Mitsubishi F-X

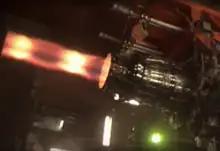
XF9-1 on a test run

Early in development the F-X was to be powered by two XF9 engines. In 2018, the officially publicized thrust level of the prototype engine was "11 tons (107 kN / 24,000 lbf) or more" in military thrust and "15 tons (147 kN / 33,000 lbf) or more" with afterburner. The XF9 is designed to be adaptable to a wide range of thrust level, higher or lower, depending on requirement; and the future fighter engine program is conducted with a target maximum thrust of 20 tons (196 kN / 44,000 lbf) in mind, which was unveiled at the ATLA Technology Symposium 2018. The XF9 possesses a high combustion temperature at 1800 °C. Noteworthy of the XF9 is its slim size relative to its power. For instance, the engine inlet of the XF9 is 30% smaller than the General Electric F110 used on the F-2. The slim design is needed in order to accommodate weapons internally to preserve the aircraft's stealth. The XF9 has a large electrical power output of 180 kW, thus could have provided 360 kW combined from both of its engines. The large energy generation is needed to supply the fighter's powerful avionics and equipment. The engines incorporate three dimensional thrust vector nozzles to allow the aircraft to achieve high maneuverability and improve stealth capabilities. The engine's thrust vector nozzle can deflect thrust up to 20 degrees in all circumference directions.